Nevado de Toluca National Park

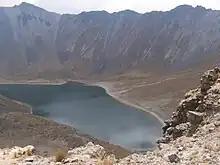
View of the Laguna del Sol

The park extends over 51,000 hectares, and includes parts of twelve municipalities principally those of Toluca, Zinacantepec and Calimaya. Most of the park is at least sparsely forested with firs, pines and broadleaved trees dominating. Firs are mostly found at the lower levels of the park in an area known as the Peña Ahumada in the northeast section and in some higher levels areas just under the tree line. Most of the broadleafed trees are found in the piedmont area at the lowest elevations. On the slopes are large extensions of pine trees. Above the tree line up to the crater the area is dominated by alpine meadows and grasslands. These plant communities are an important reserve of endemic species of local and regional importance. Animal life includes opossums, coyotes, squirrels, reptiles, rabbits, and birds.